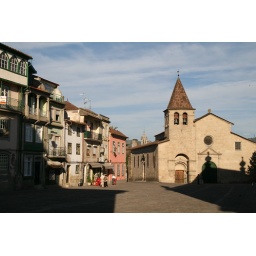
Next to Chaves castle there's a cute little square, here seen in the last rays of the descending sun.